Embu County

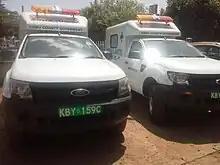
Some of Embu County's Ambulances

The county has a health infrastructure consisting of both public and private facilities. It is the host to Embu Provincial General Hospital and three district hospitals; Runyenjes, Siakago and Ishiara. There are also a large number of smaller health facilities across the county.